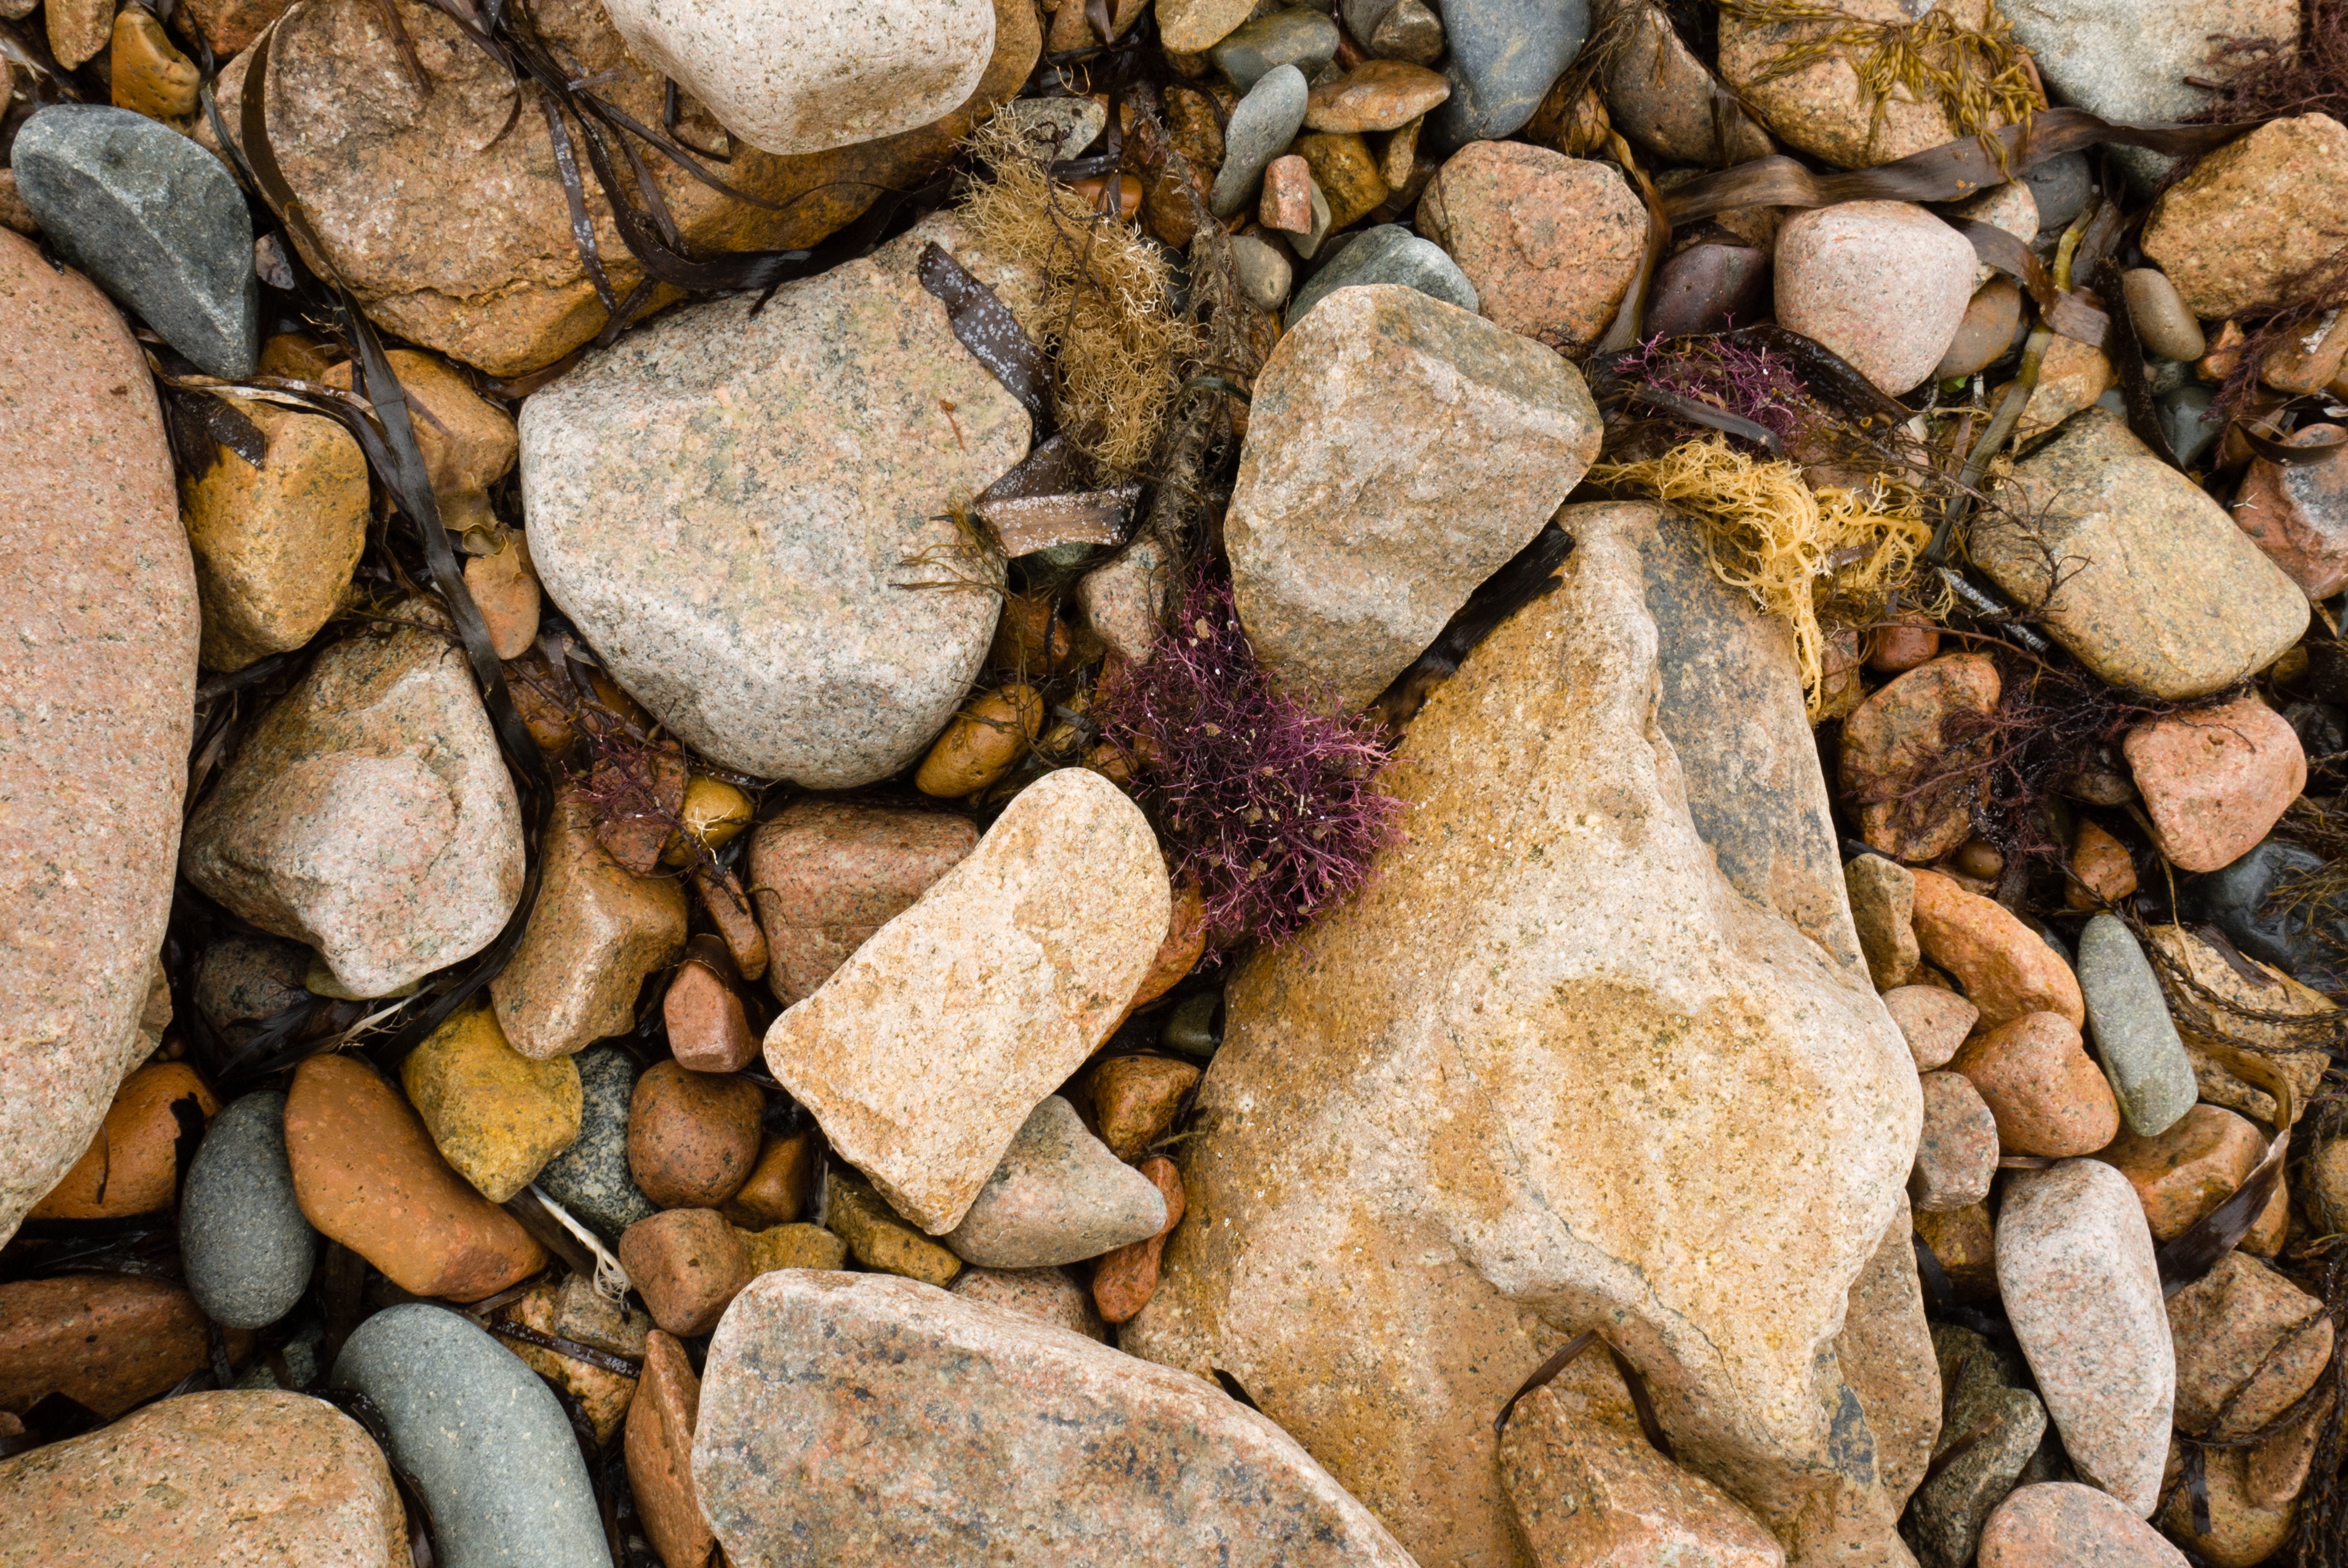
rock, wood, formation, pebble, autumn, soil, stone wall, material, geology, gravel, boulder